The Tempest

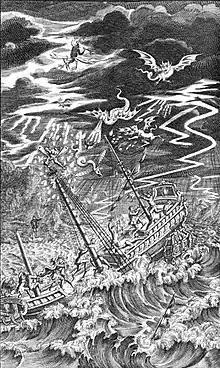
A depiction from Nicholas Rowe's 1709 edition of Shakespeare's plays of the stage direction of the opening of the 1674 adaptation

Prospero enacts a sophisticated plan to take revenge on his usurpers and regain his dukedom. Using magic, he separates the shipwreck survivors into groups on the island: